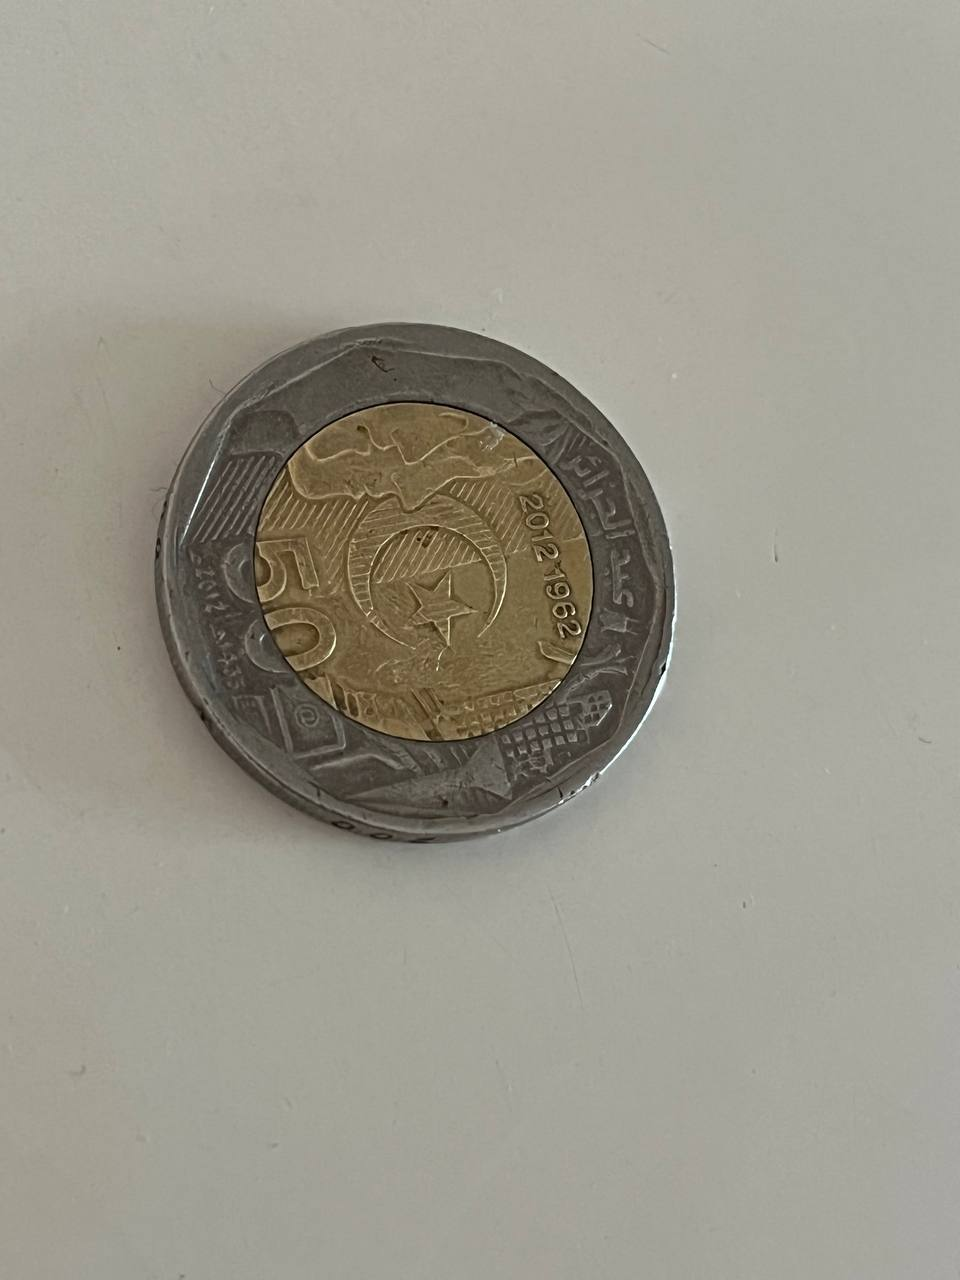
Denomination: 200DZDP